Adansonia rubrostipa

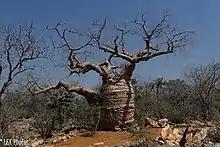
"Grandmother" Fony baobab

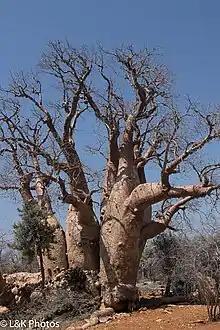
"Polygamous" Fony baobab

Two large fony baobabs growing in Tsimanampetsotse National Park were studied using radiocarbon dating. One called "Grandmother" is made up of 3 fused trunks of different ages, with the oldest part of the tree an estimated 1,600 years old. The second, "polygamous baobab", has six fused stems, and is an estimated 1,000 years old.